Gerzeh culture

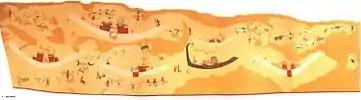
An ancient Nekhen tomb painting in plaster with barques, staffs, goddesses, and animals – possibly the earliest example of an Egyptian tomb mural

Discoveries at Nekhen include Tomb 100, the oldest known tomb with a mural painted on its plaster walls. The sepulchre is thought to date to the Gerzeh culture (c. 3500–3200 BC).